Eritrean–Ethiopian border conflict

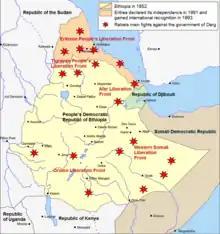
The situation during the Ethiopian Civil War.

After the war there was a debate as to what would happen to Eritrea. After the Italian communists' victory in the 1946 Italian general election they supported returning Eritrea to Italy under a trusteeship or as a colony. The Soviet Union similarly wished to make it their trustee; and tried, unsuccessfully, to achieve this by diplomatic means.